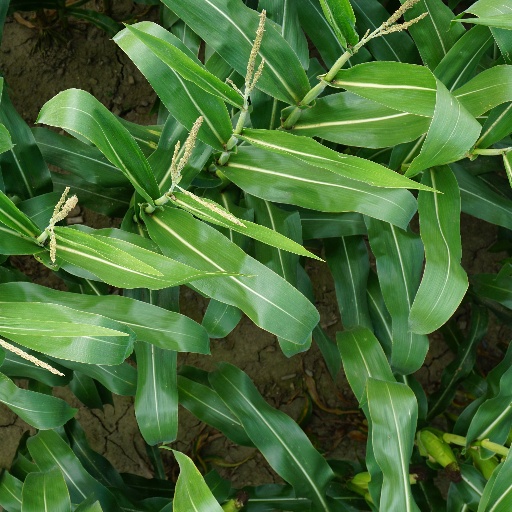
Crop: maize; corn